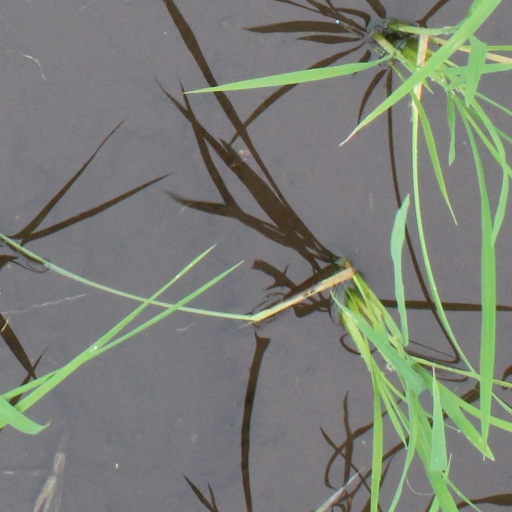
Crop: rice